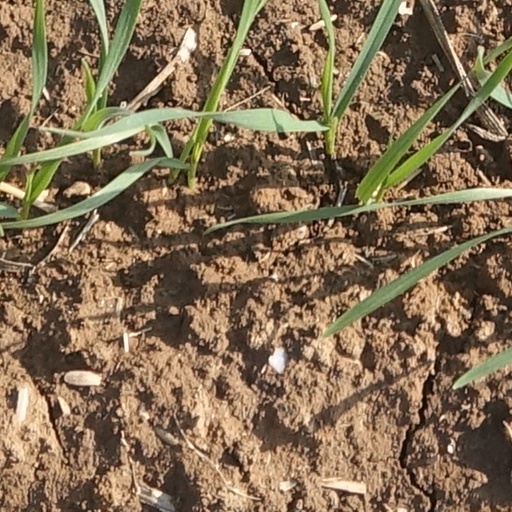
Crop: wheat